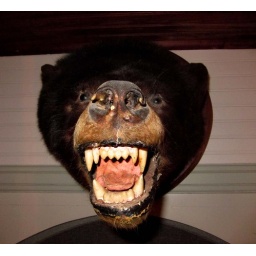
van schaack house bed & breakfast in kinderhook, upstate ny